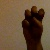
The image shows a hand gesture representing the letter 'E' in Indian Sign Language.